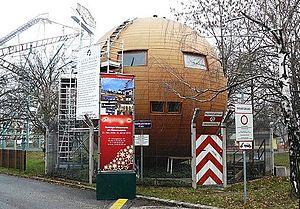
Kugelmugel est une micronation, à la base un terrain du Prater de Vienne où se situe une maison en forme de boule de 8 m de diamètre construite par l'artiste Edwin Lipburger.